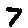
Label: 7